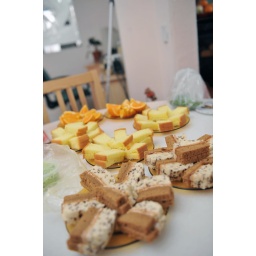
The variety of cakes in the bride's house